Fred Minnick

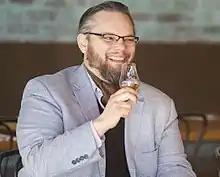
Fred Minnick

Minnick began professionally writing about wine and spirits in 2006. He helped found "Bourbon+", which covers the bourbon industry. Since 2013, Minnick has worked with the Kentucky Derby Museum to present the popular Legends Series of Bourbon.